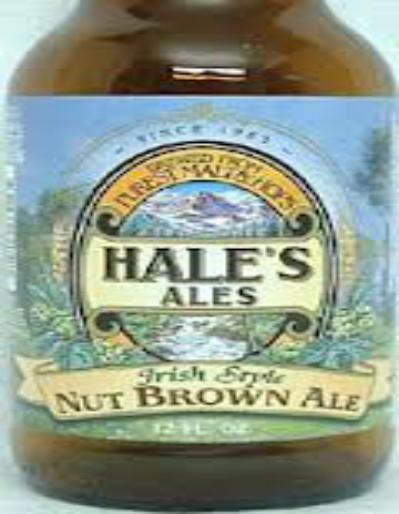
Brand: Hale's Ales
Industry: Food